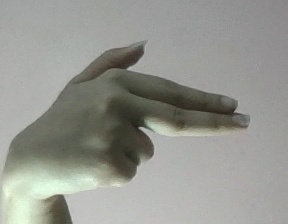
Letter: ghain